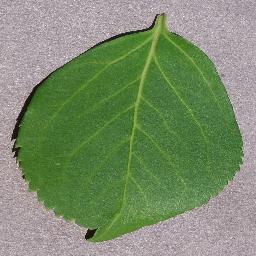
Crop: cherry
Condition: (including_sour)_healthy